Porch sitting

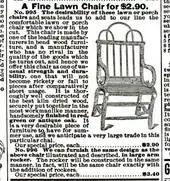
A "lawn or porch chair" as advertised in the Sears Roebuck catalogue of 1897.

Porch sitting, i.e., sitting on a front porch or stoop, usually of a private residence is a leisure activity which can be a direct or indirect form of social interaction. The activity is a staple of most urban areas in the United States and helps contribute to a lively atmosphere for the people sitting and also for passers-by. It is most common during good weather, especially on warm summer nights and weekends.